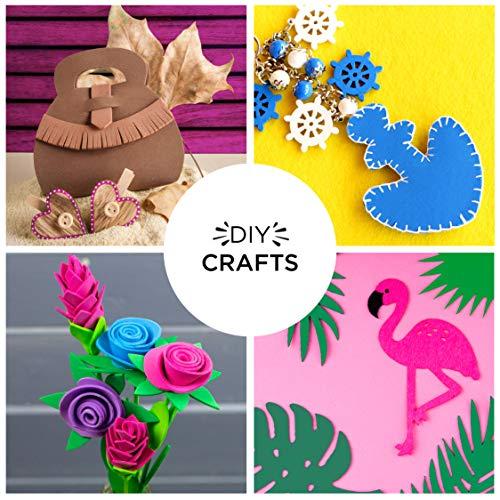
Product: Horizon Group USA Rainbow Foam Sheets, 12" X 18", Pack of 12, Multi-Color
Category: Toys & Games | Arts & Crafts
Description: Contents: pack of 12 rainbow foam sheets, 12" X 18".
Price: $6.99
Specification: ProductDimensions:18x6x1inches|ItemWeight:12.6ounces|ShippingWeight:12.6ounces(Viewshippingratesandpolicies)|ASIN:B07CZLJ4P3|Itemmodelnumber:765940896013|Manufacturerrecommendedage:6months-8years